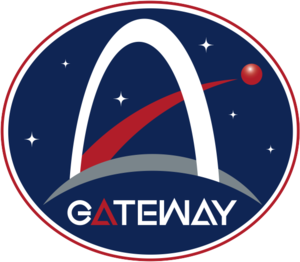
Lunar Orbital Platform-Gateway ou LOP-G, anciennement Deep Space Gateway, est un projet de station orbitale en orbite lunaire proposé en 2017 par la NASA, afin de mener des vols habités vers l'espace cislunaire.